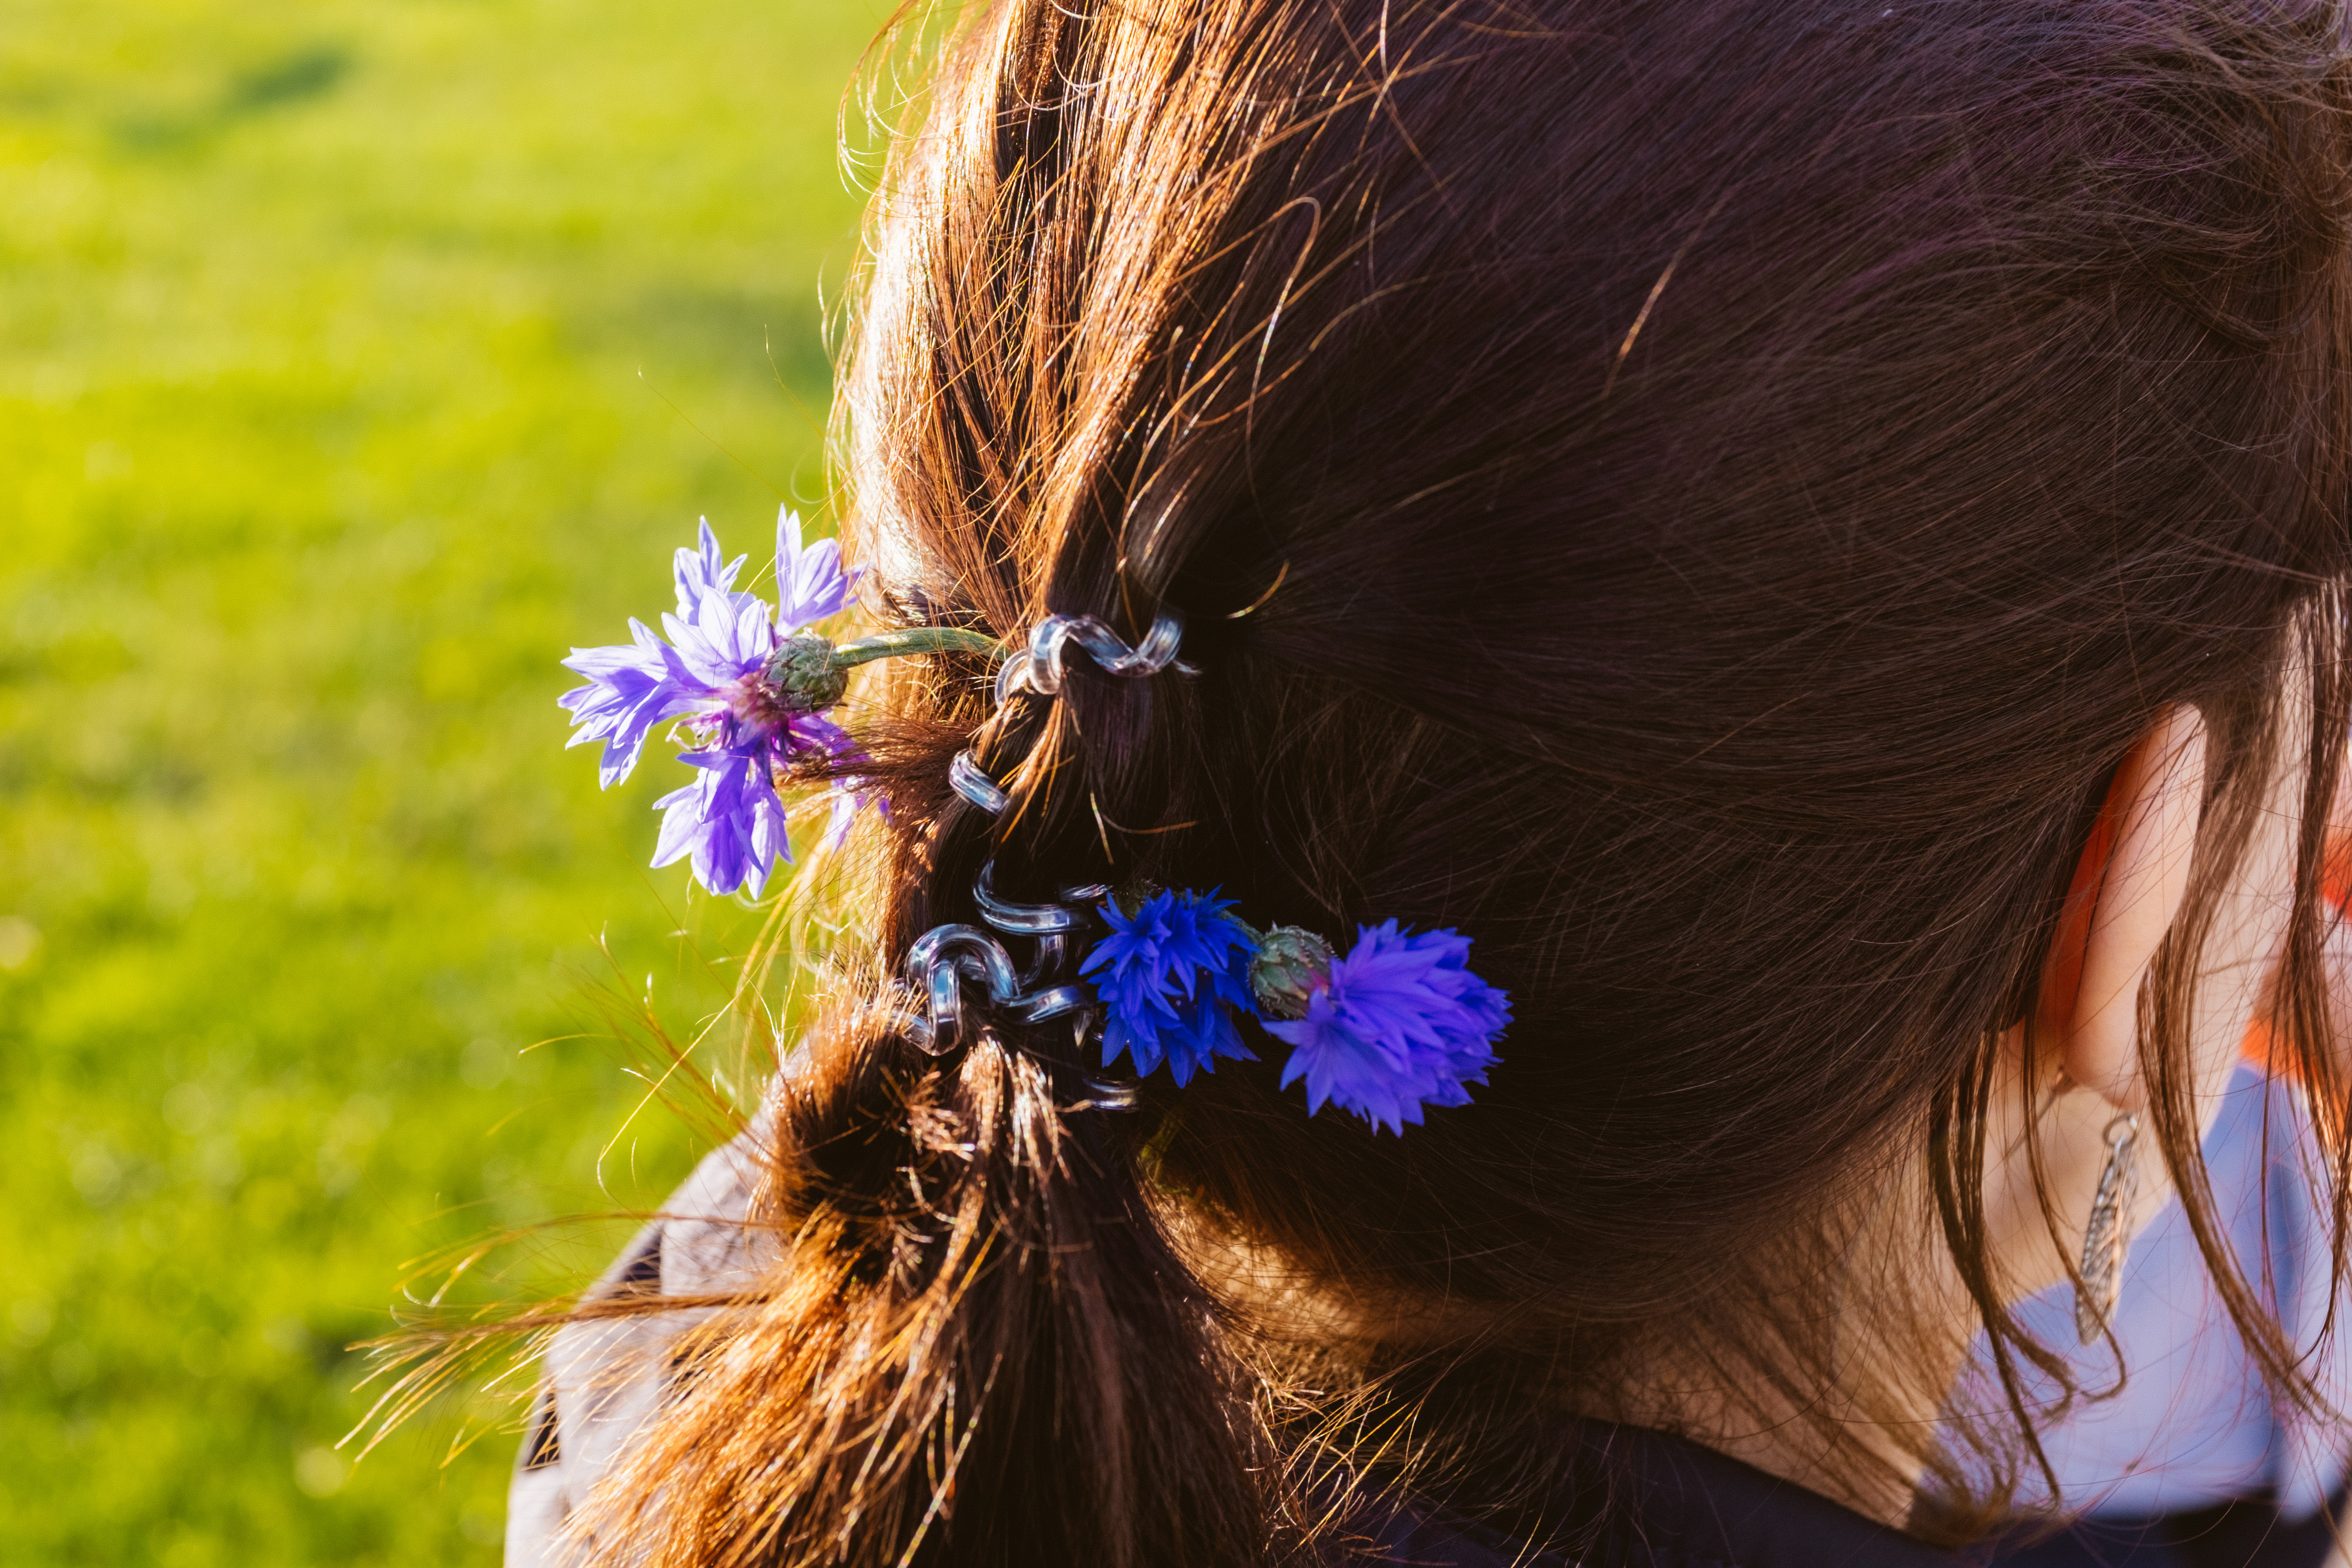
background, beautiful, beauty, blossom, closeup, cute, female, field, floral, flower, girl, hair, leaf, lifestyle, model, natural, nature, outdoor, outdoors, person, plant, shallow depth of field, spring, summer, sun, sunset, white, woman, yellow, young, hairstyle, purple, fashion accessory, hair accessory, violet, brown hair, close up, electric blue, headgear, long hair, neck, grass, hair tie, photography, feathered hair, headpiece, hair coloring, wildflower, black hair, ear